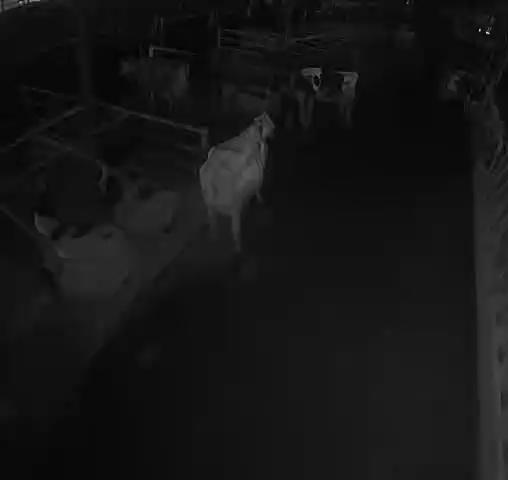
Number of cows: 5